Andrea Ludwig

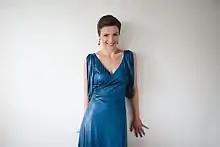

Andrea Ludwig (born September 25, 1970) is a Canadian-born mezzo-soprano opera singer based in Toronto, Ontario. Born and raised in Regina, Saskatchewan, her mother was a nurse and her father was a German Lutheran pastor. She has three brothers and two sisters. She participated in the Kiwanis Music Festival between the ages of 8 and 15 years old. After graduating from Luther College High School she moved to Toronto intending to study piano at the University of Toronto. However she changed her major to Vocal Performance and graduated in 2001 with an Opera Diploma. She is also a 2002 Canadian Opera Company Ensemble graduate.